AEW Continental Championship

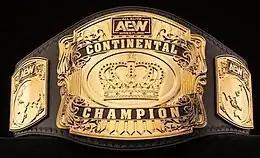
The AEW Continental Championship belt.

The AEW Continental Championship is a men's professional wrestling championship created and promoted by the American promotion All Elite Wrestling (AEW). Established on November 18, 2023, the title has a special attribute in that it is defended under Continental Rules in which no one is allowed at ringside and outside interference is strictly prohibited. Matches also have a 20-minute time limit. The reigning champion is Kazuchika Okada, who is in his first reign, which is the longest reign for the title. He won the title by defeating Eddie Kingston on the March 20, 2024, episode of "Dynamite".